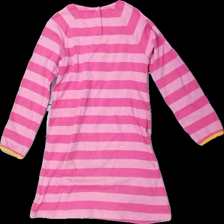
View: back
Type: Dress
Category: Children
Brand: Not in the list
Brand text on label: Villervalla
Colors: Pink
Material: 100% Cotton
Pattern: Striped
Cut: Regular
Size: 122
Damage: stains
Damage location: middle left
Damage 2: damaged seam
Damage 2 location: middle center
Damage 3: stain
Damage 3 location: bottom left
Price range: <50
Recommended usage: Recycle
Description: sriped dress